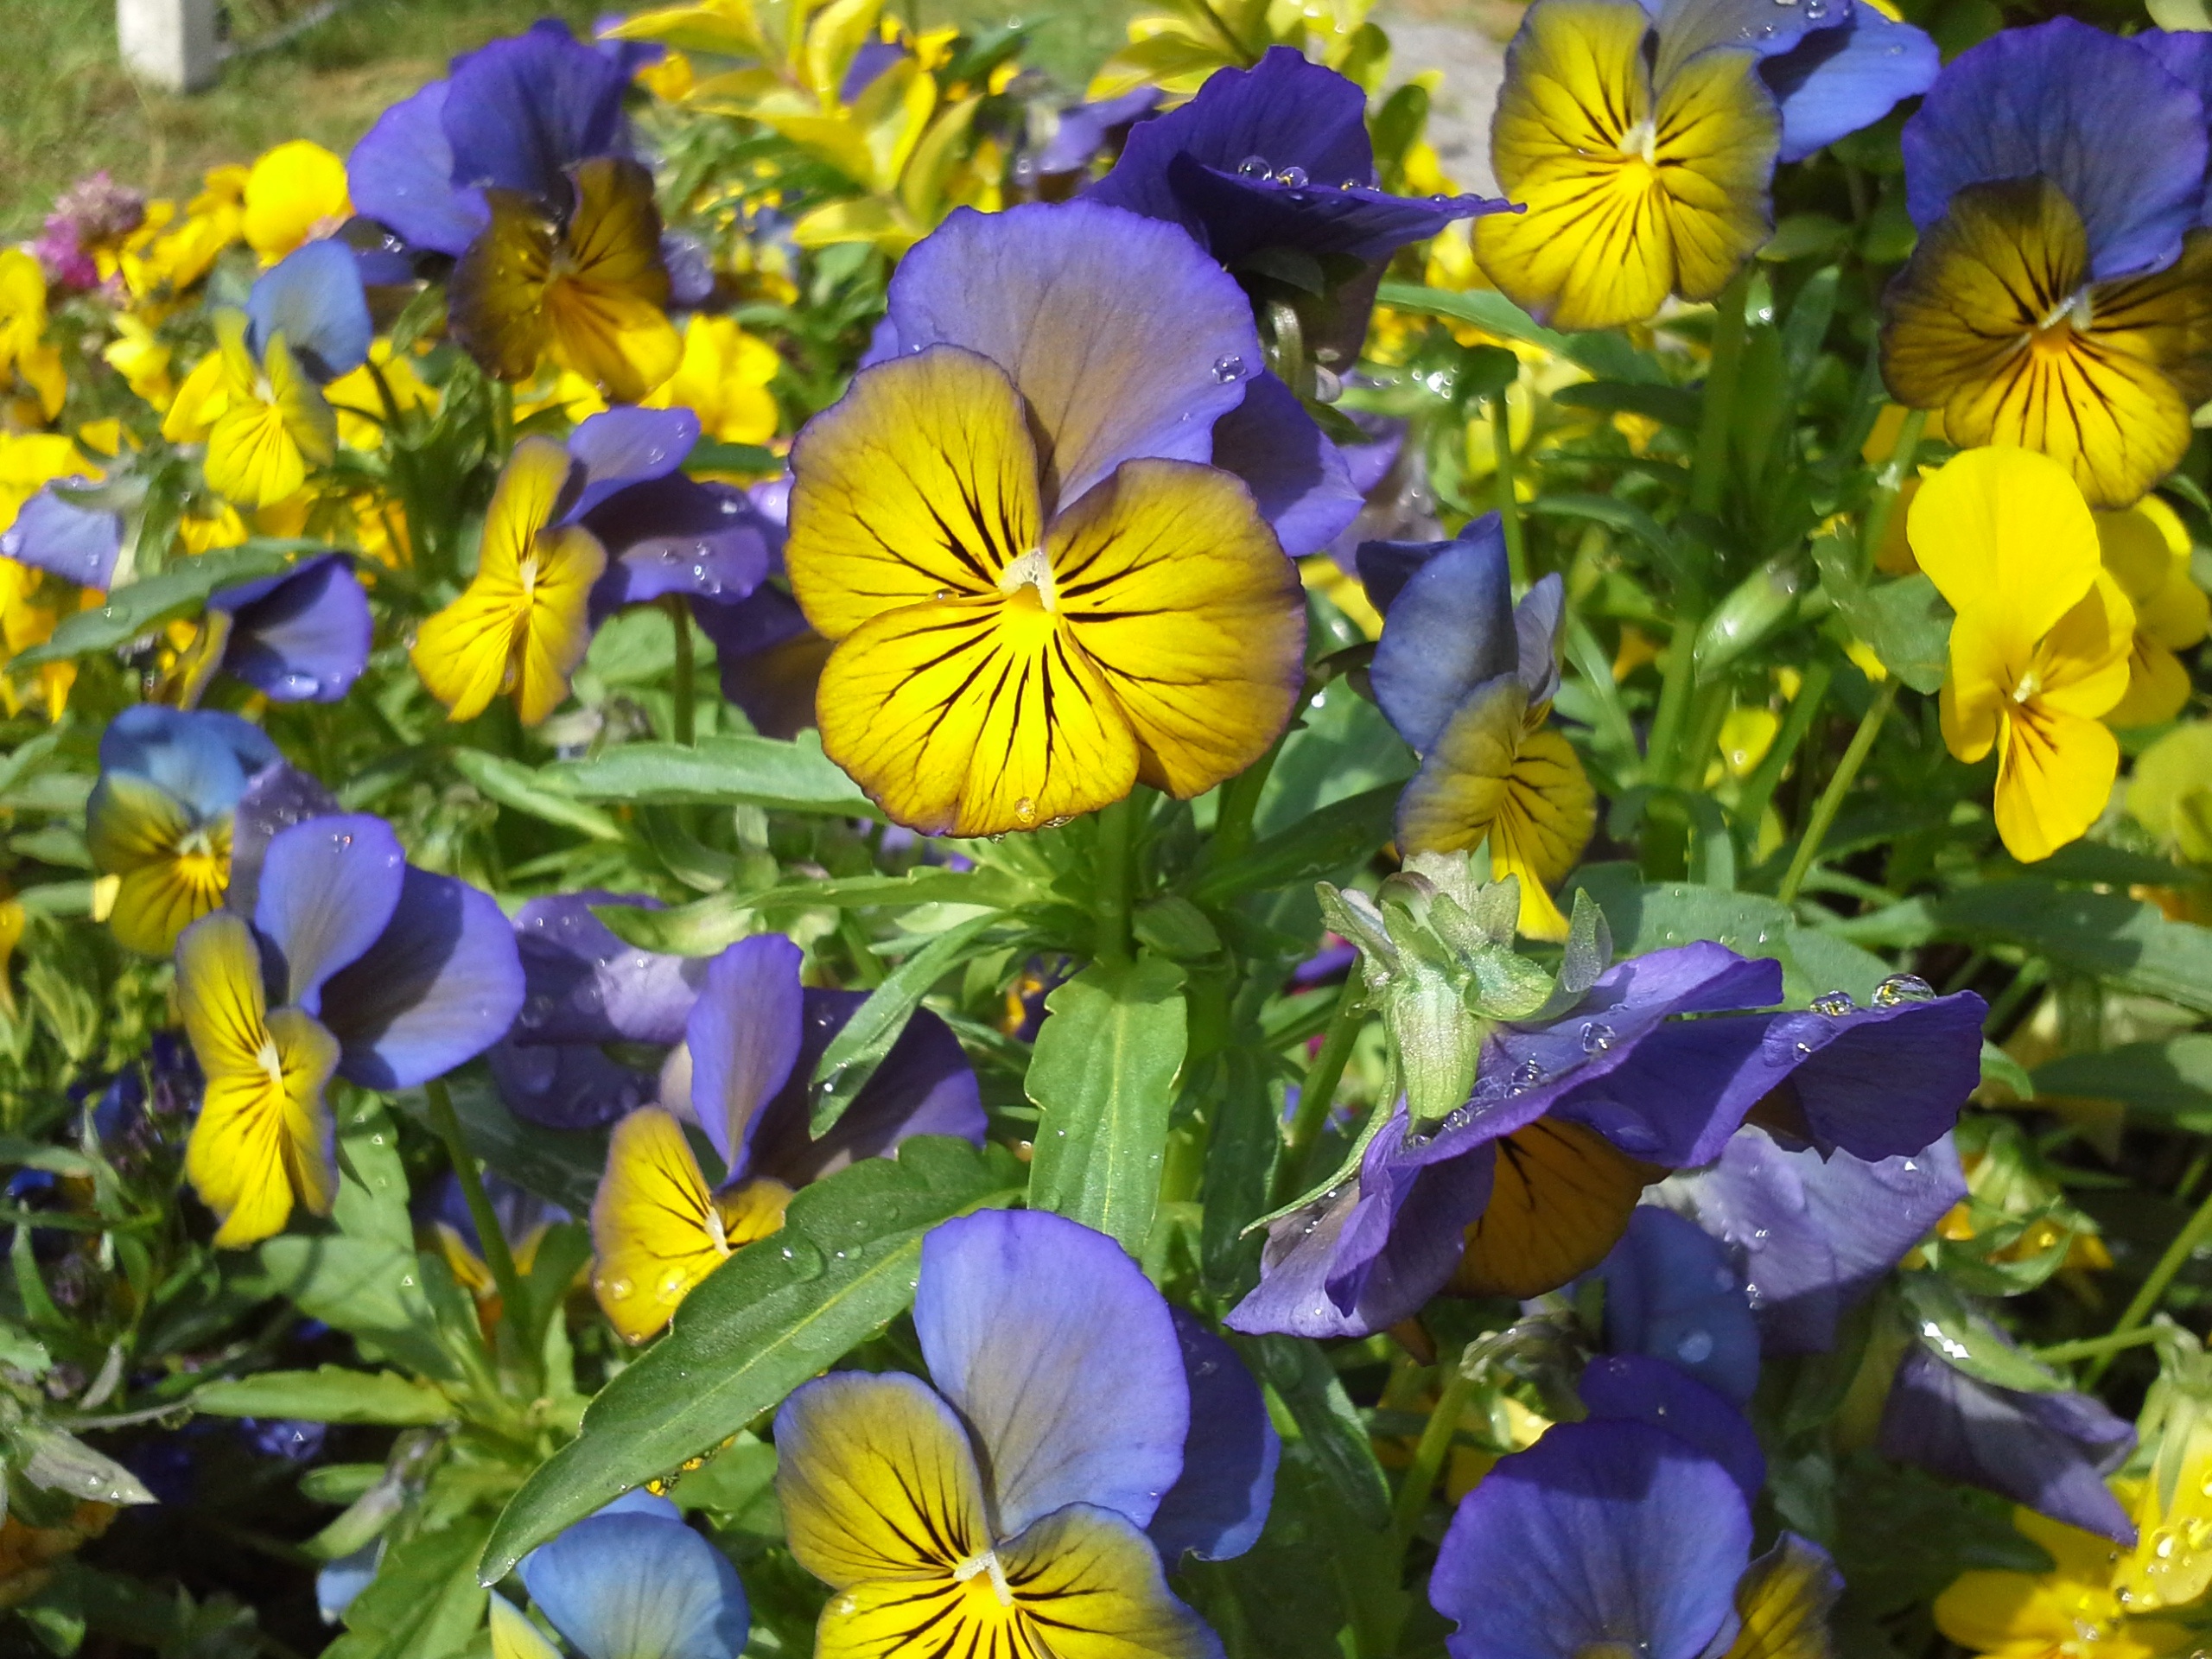
blossom, plant, sun, meadow, flower, bloom, balcony, blue, yellow, garden, flora, wildflower, viola, pansy, flowering plant, 400 500, annual plant, land plant, violet family